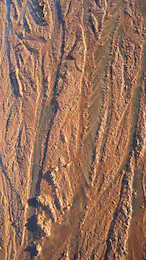
Soil type: Alluvial soil